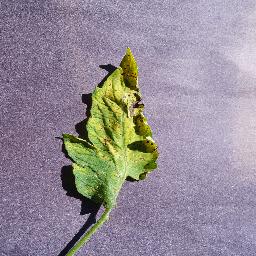
Label: Tomato___Septoria_leaf_spot